Hong Kong Disneyland

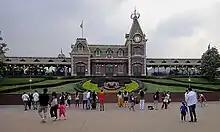
Front view of Hong Kong Disneyland

Penny's Bay was filled in to provide land for the construction of Hong Kong Disneyland. The bay was previously undeveloped except for the Cheoy Lee Shipyard, which opened in the 1960s.